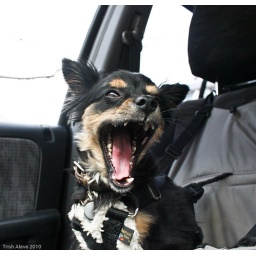
Buster in his car seat after arriving home from the dog park.